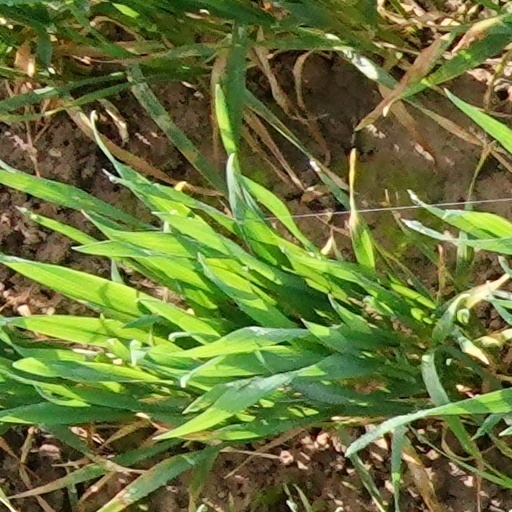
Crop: wheat